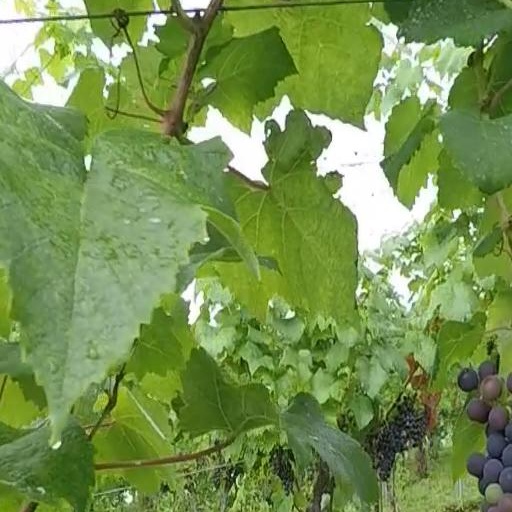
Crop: grape